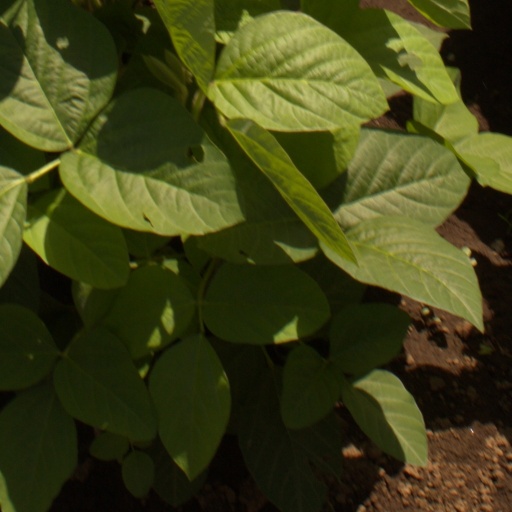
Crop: soybean